Sullan

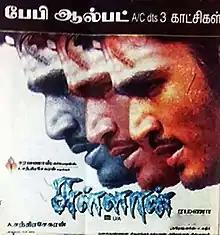
Poster

Sullan (spelt Sulaan onscreen) is a 2004 Indian Tamil-language action film written and directed by Ramana. The film stars Dhanush in the main lead role along with Sindhu Tolani, Manivannan, Pasupathy and Easwari Rao among others. It was released on 23 July 2004.